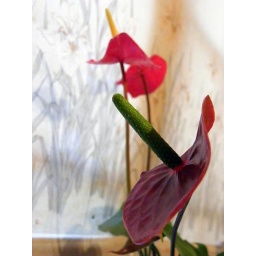
Red plant thing in kitchen 3